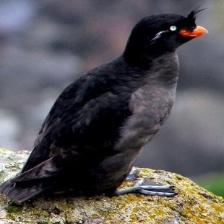
Species: CRESTED AUKLET
Scientific name: AETHIA CRISTATELLA